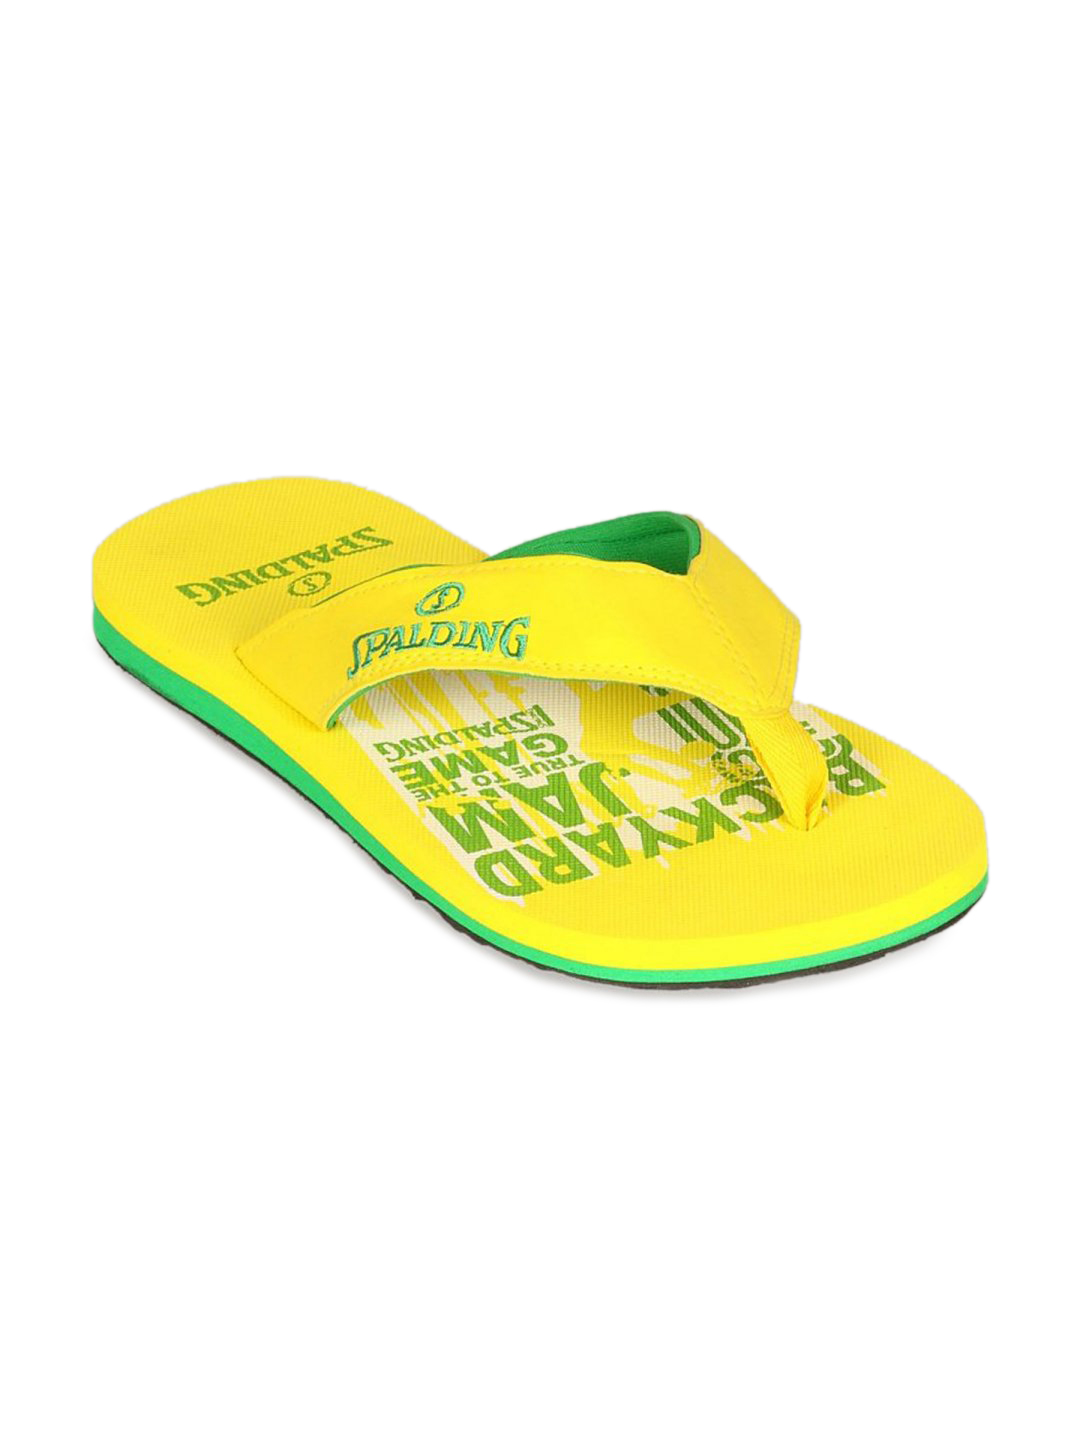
Spalding Men's Yellow And Green With Graphic Flip Flop
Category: Footwear / Flip Flops / Flip Flops
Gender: Men
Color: Yellow
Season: Summer 2011
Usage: Casual